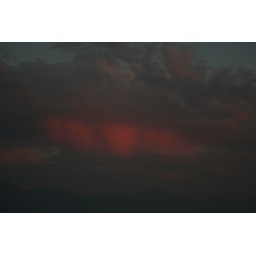
Red spirit over the lake and mountains